NGC 1436

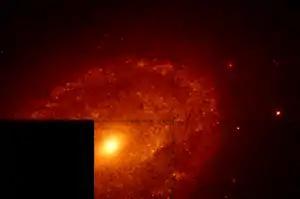
NGC 1436 / NGC 1437 (NASA/ESA HST)

NGC 1436 (also called NGC 1437) is a barred spiral galaxy with LINER activity approximately 58 million light-years away from Earth in the constellation of Eridanus. NGC 1436 is a flocculent spiral galaxy lying almost face-on to the Earth. It is a member of the Fornax I cluster.